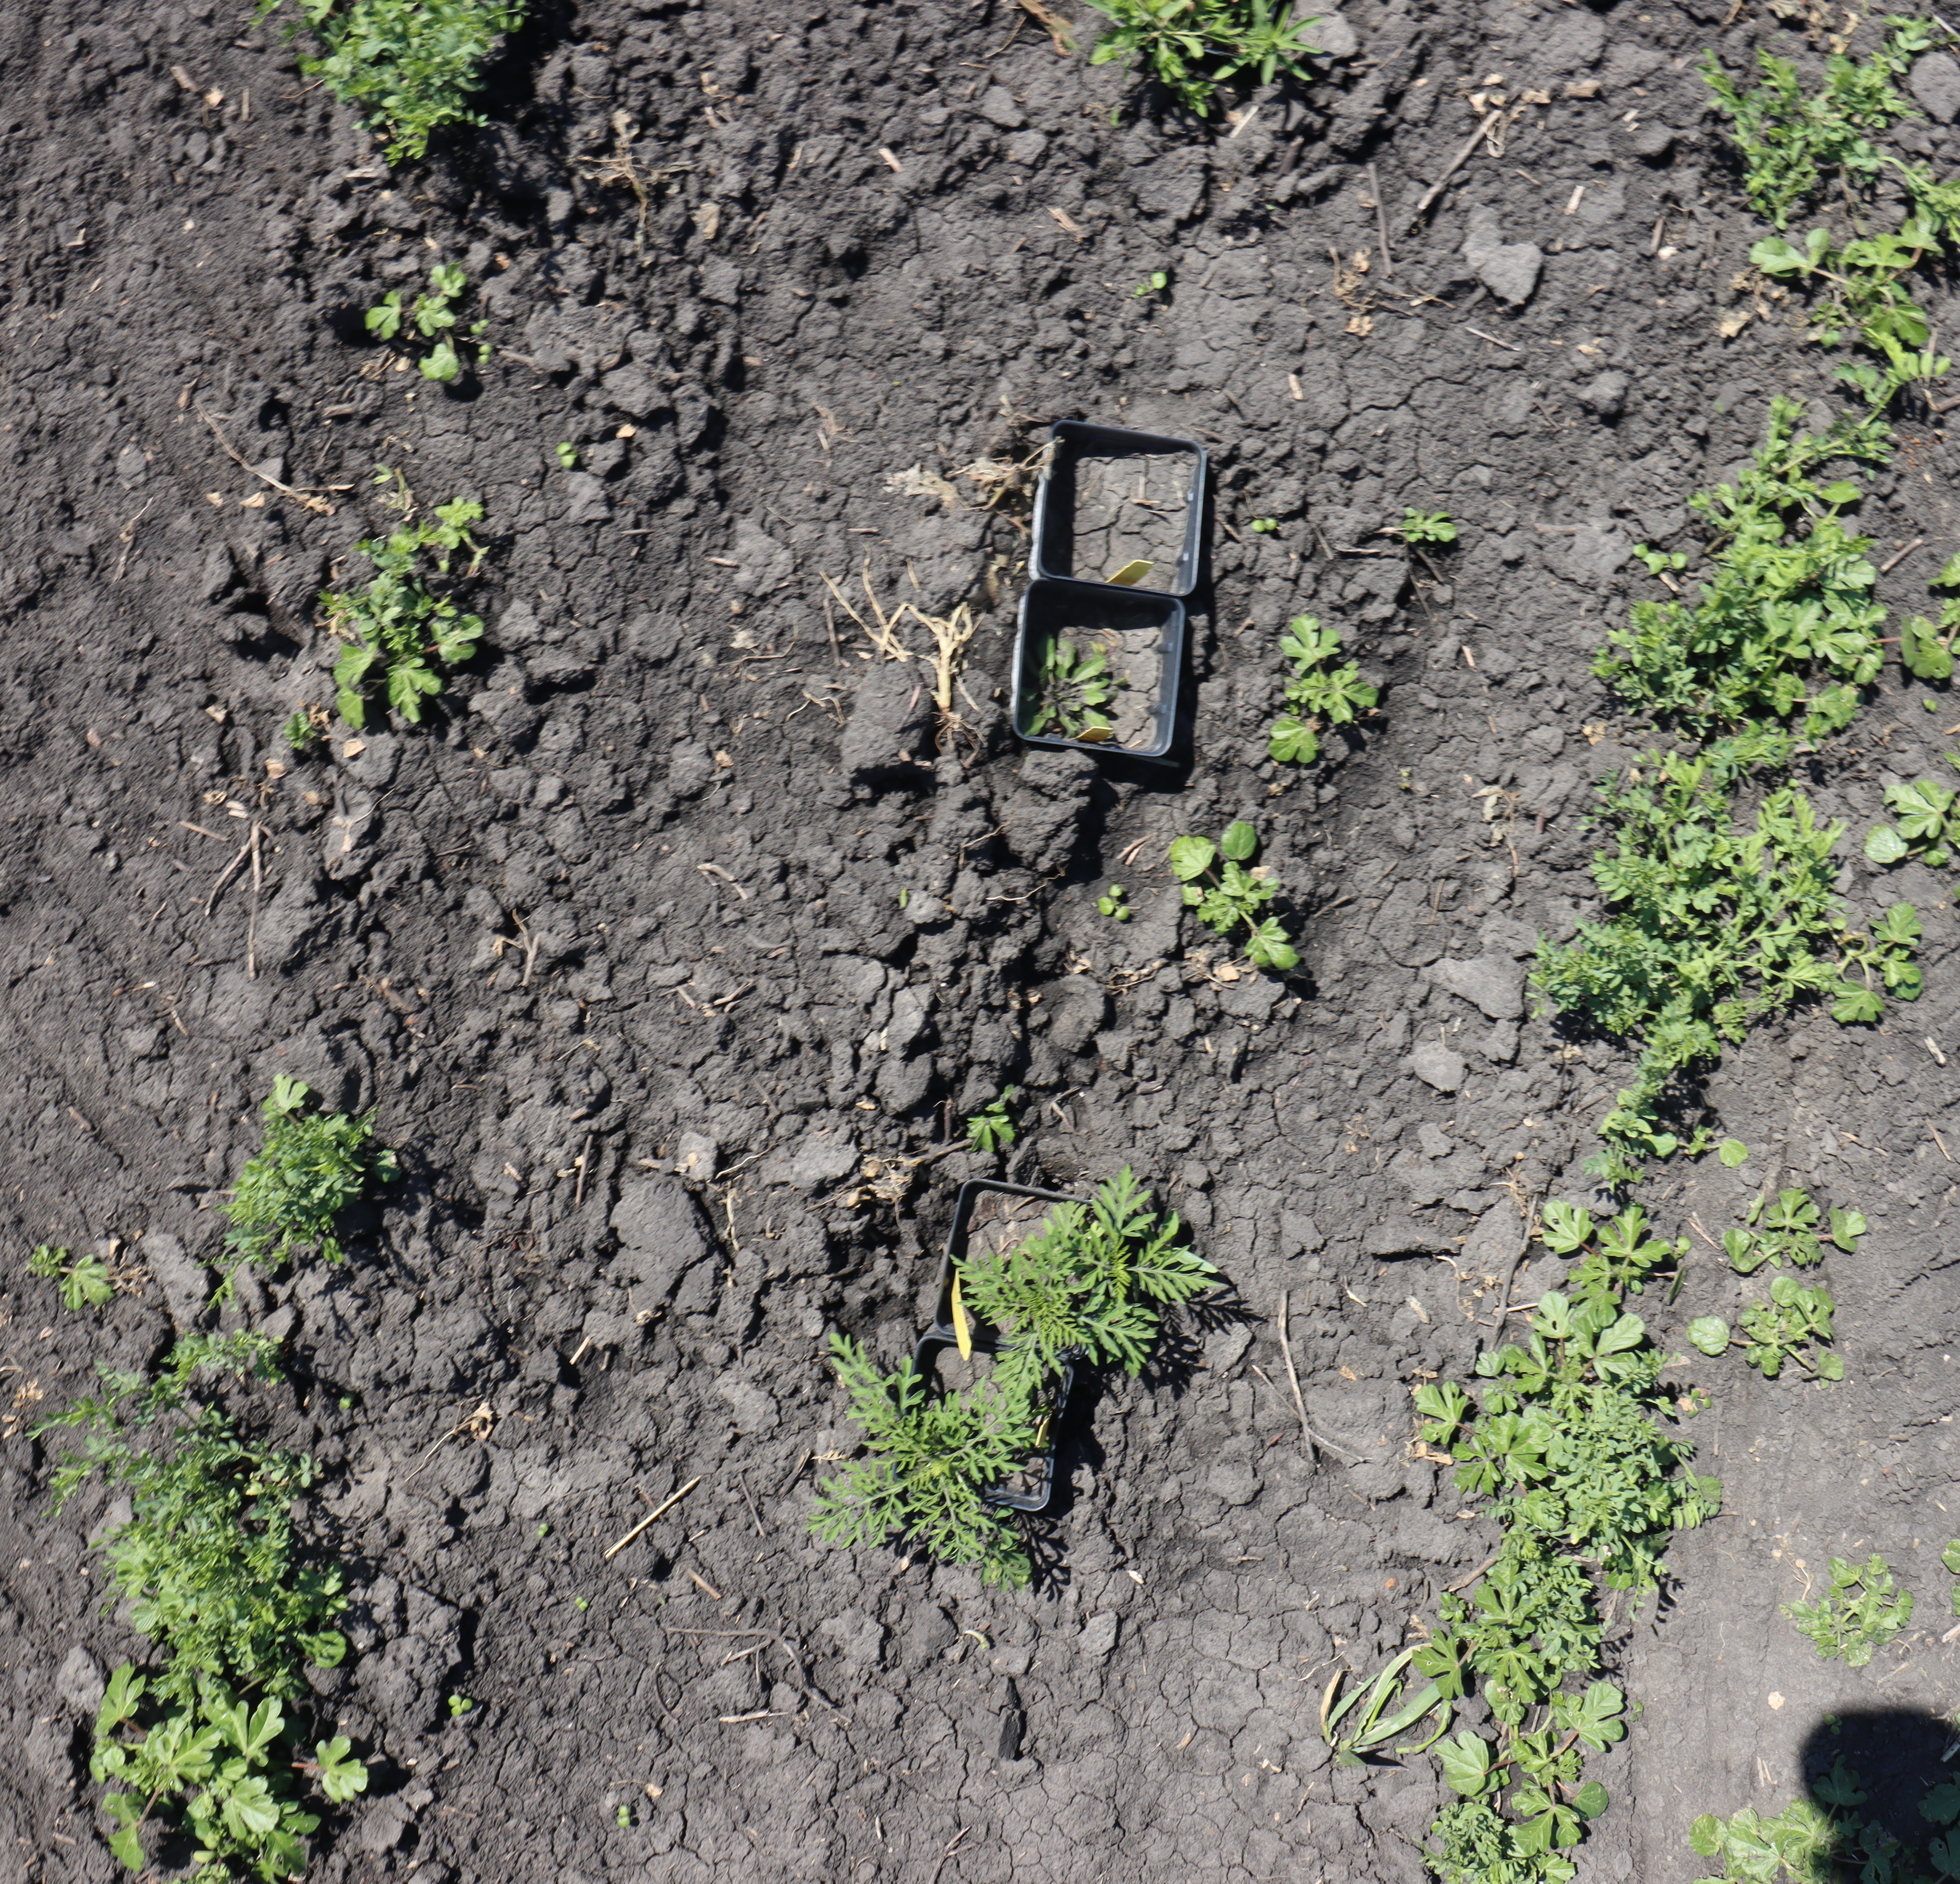
Crop: Lentil
Objects: Lentil, Lentil, Ragweed, Ragweed, Horseweed, Lentil, Kochia, Lentil, Lentil, Lentil, Lentil, Lentil, Lentil, Lentil, Lentil